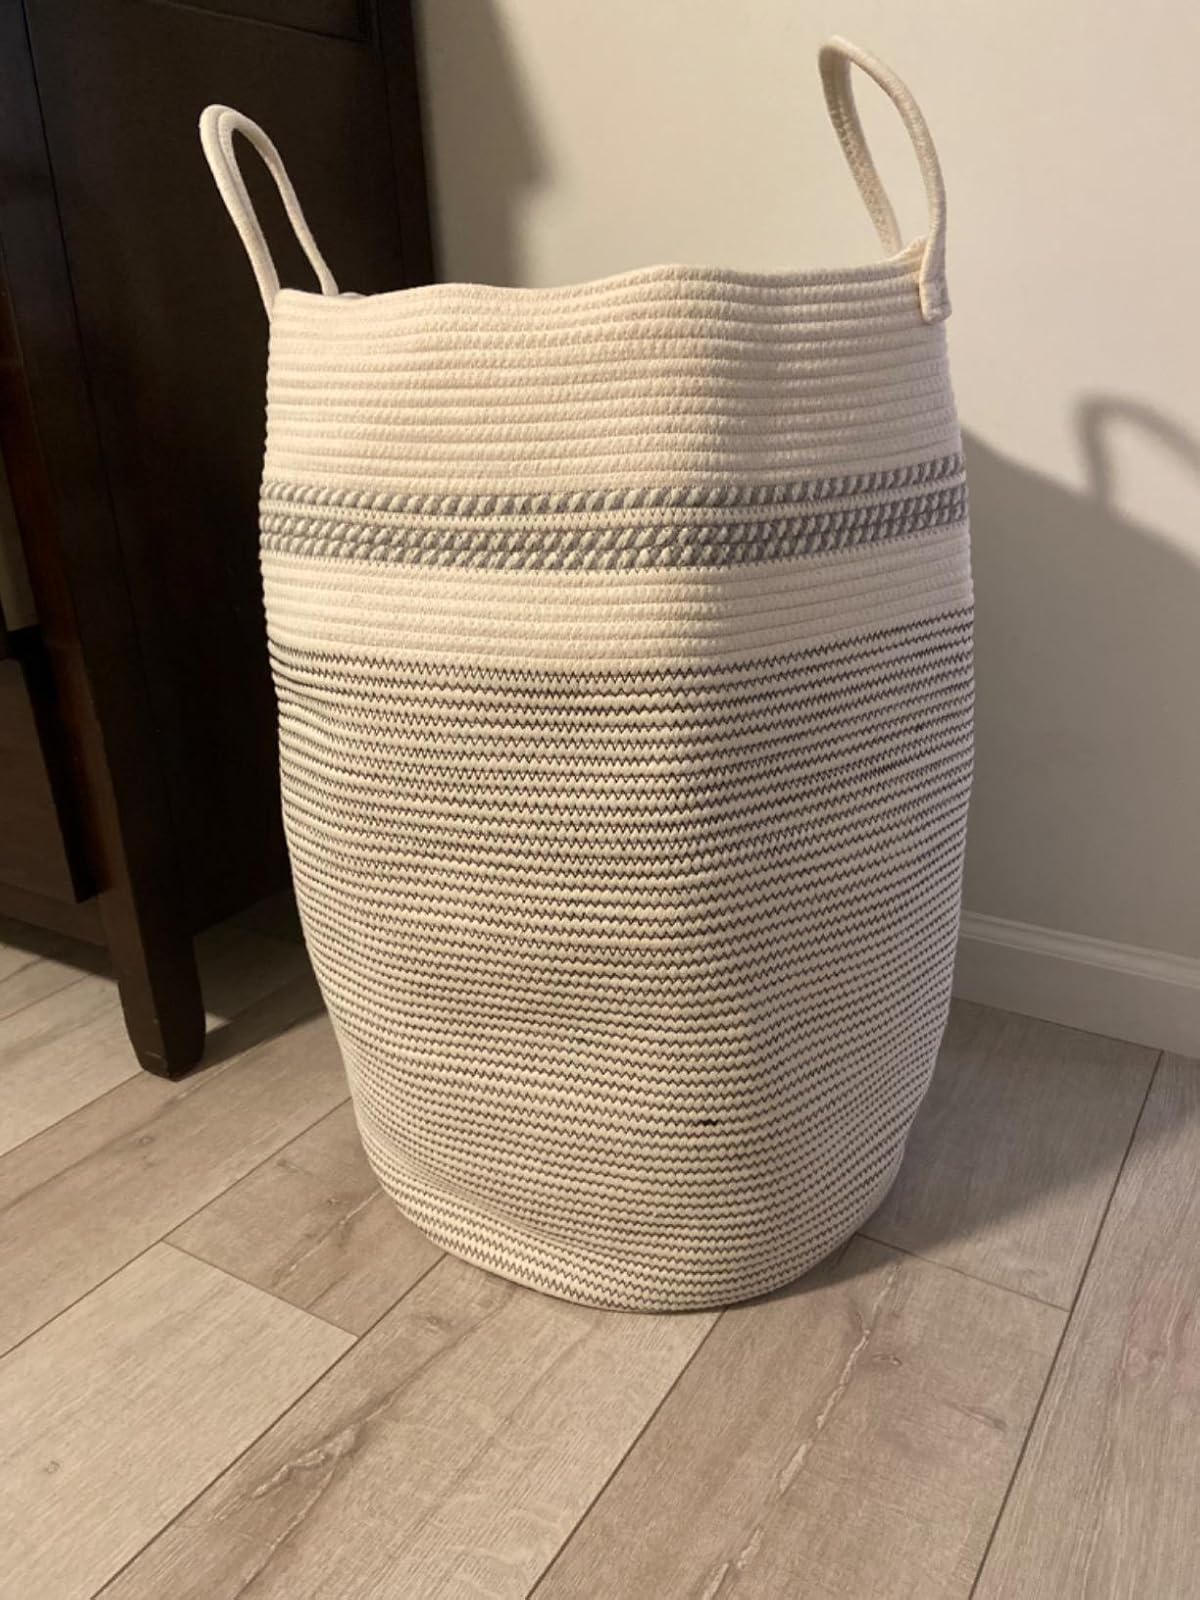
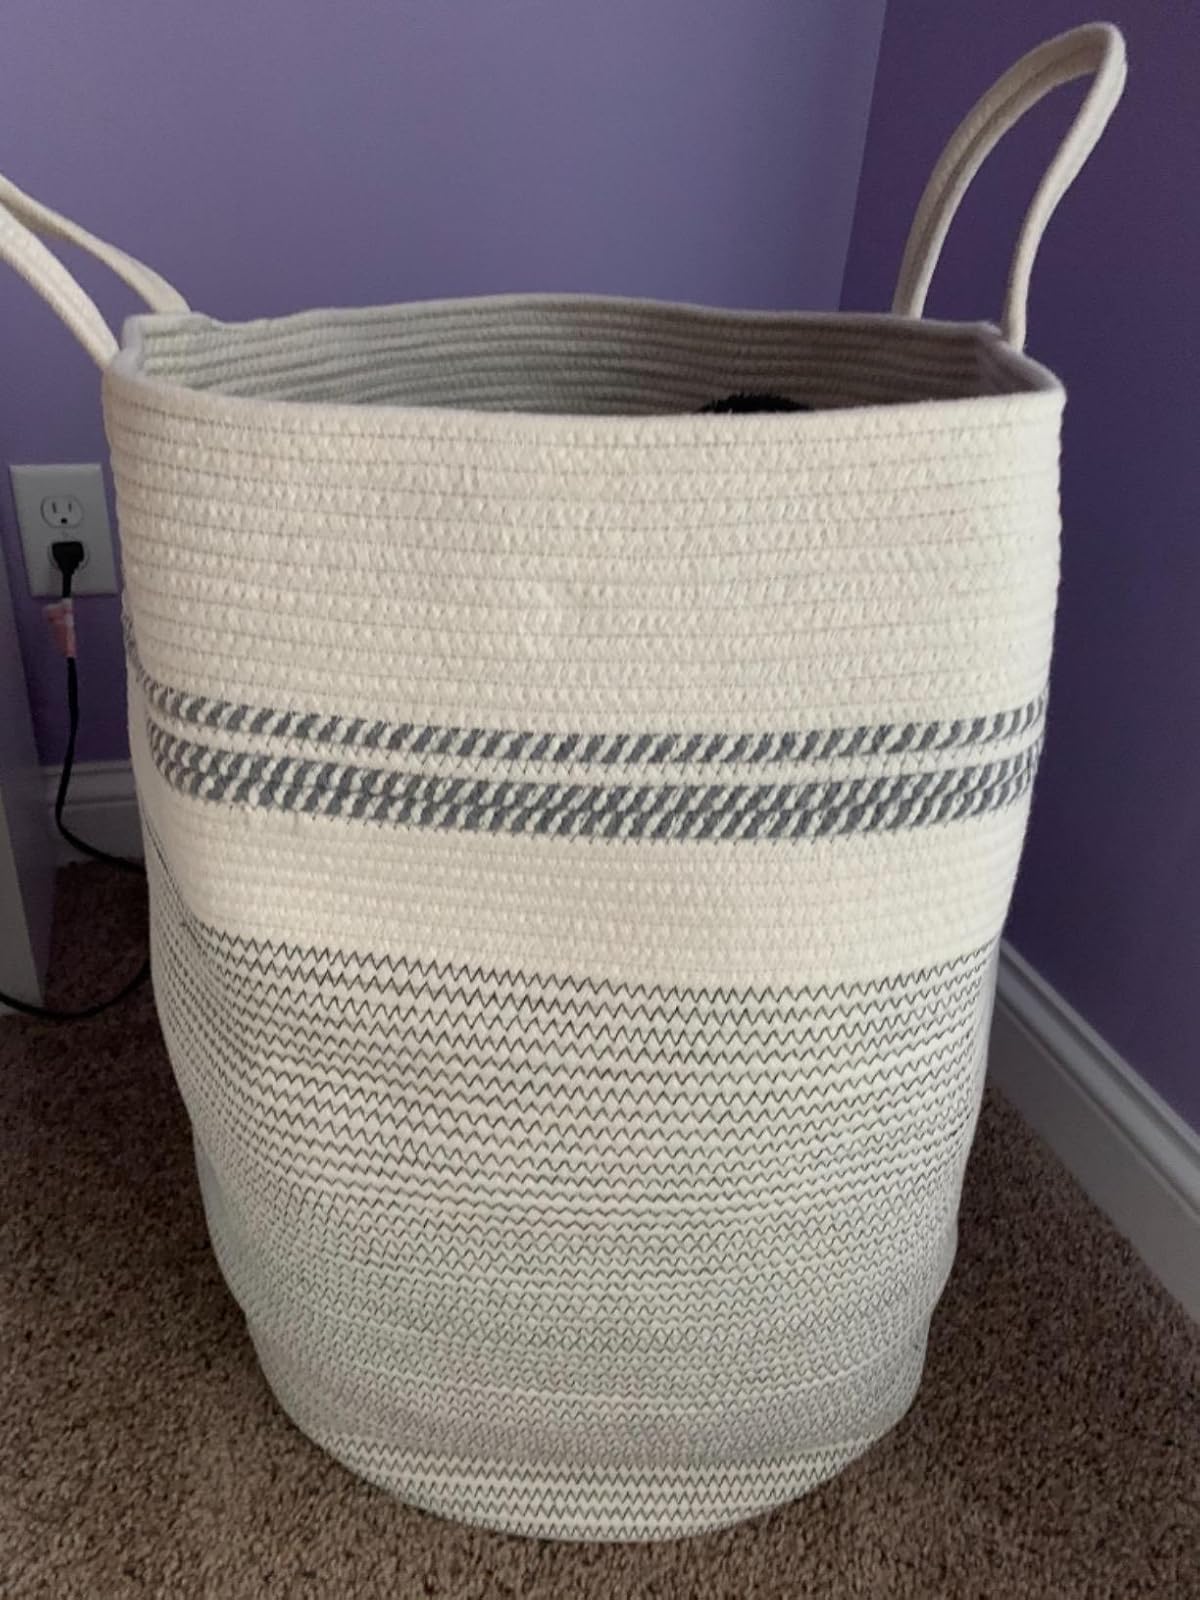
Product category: items_hamper
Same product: yes